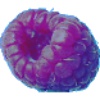
Label: Raspberry 1